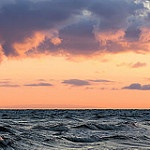
Label: sea